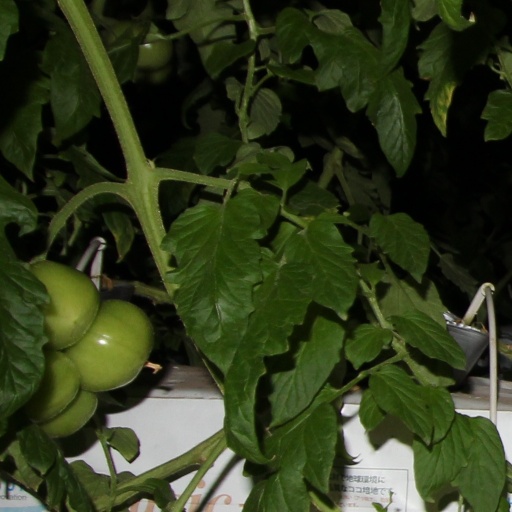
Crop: tomato